The Bigamist (1953 film)

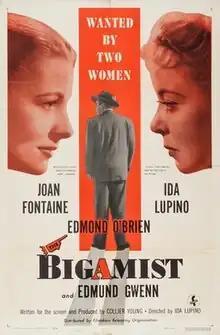

The Bigamist is a 1953 American drama film noir directed by Ida Lupino starring Joan Fontaine, Ida Lupino, Edmond O'Brien, and Edmund Gwenn. Producer/Screenwriter Collier Young was married to Fontaine at the time and had previously been married to Lupino. "The Bigamist" has been cited as the first American feature film made in the sound era in which the female star of a film directed herself.